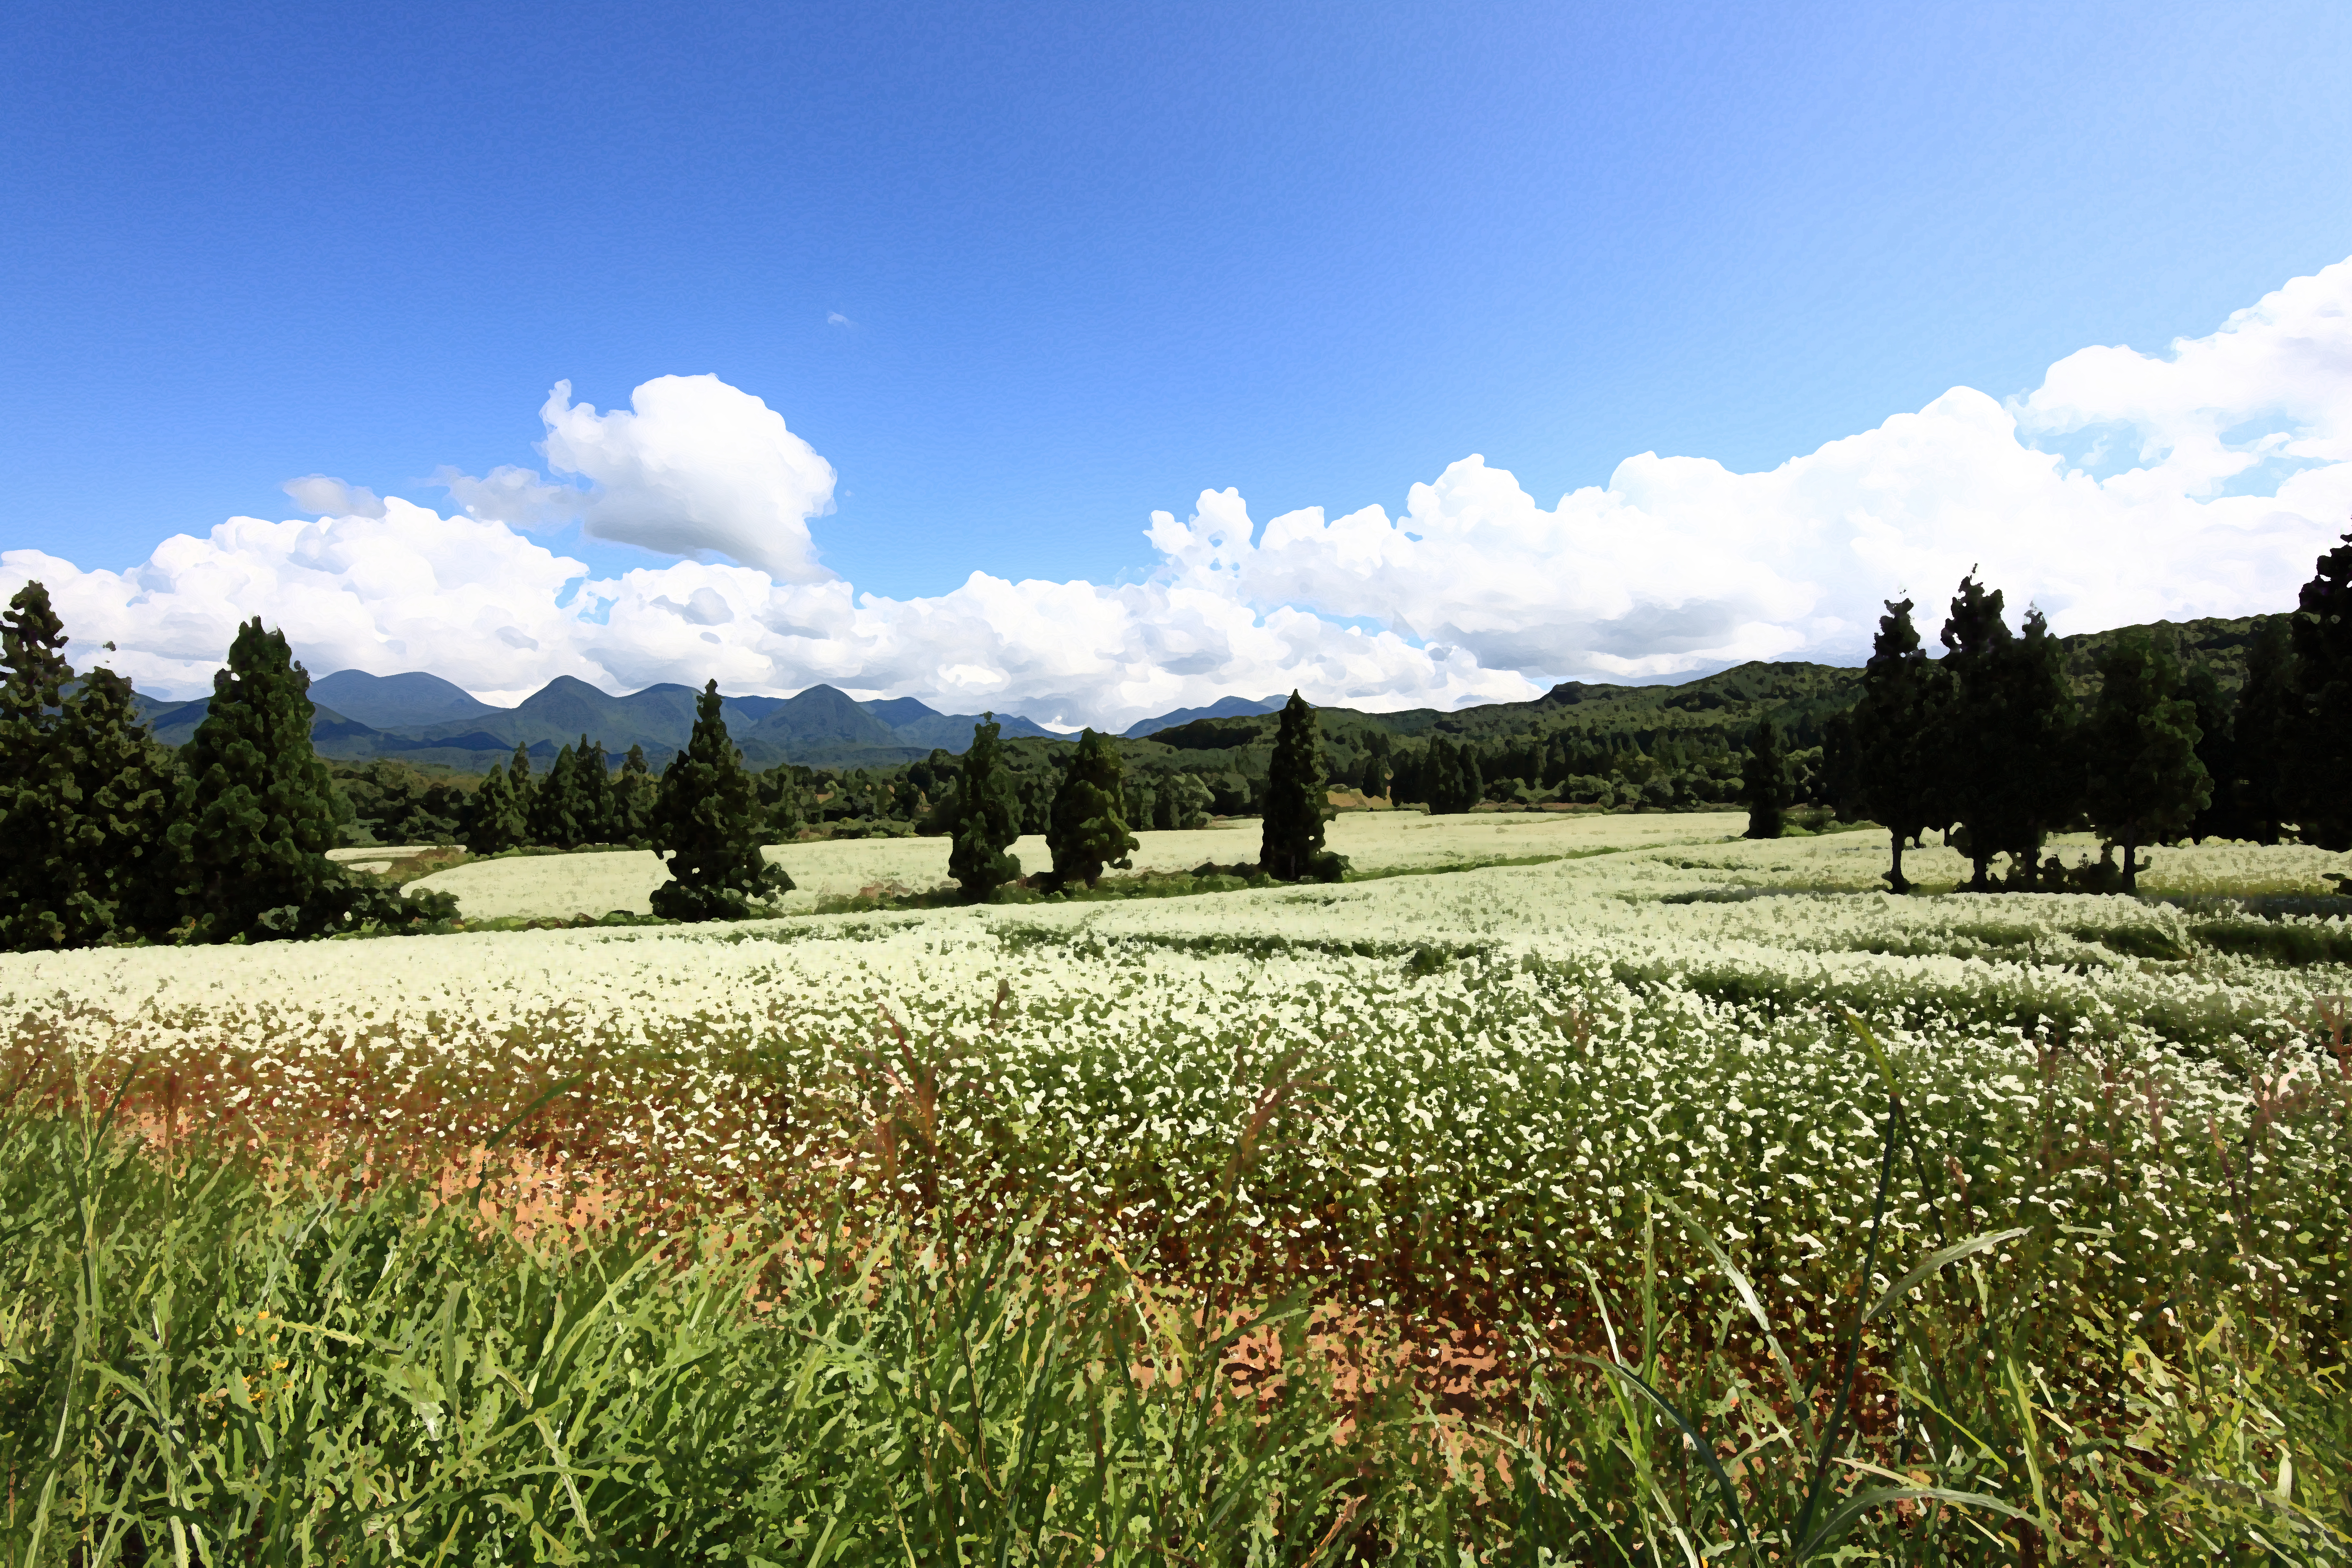
landscape, tree, nature, grass, mountain, cloud, sky, field, farm, meadow, prairie, hill, flower, valley, mountain range, pasture, agriculture, plain, wildflower, grassland, plateau, photoshop, filter, habitat, ecosystem, rural area, drybrush, natural environment, geographical feature, grass family, mountainous landforms